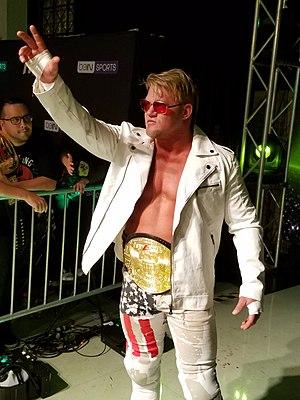
Le MLW National Openweight Championship est un championnat de catch créé et utilisé par la Major League Wrestling. Le premier champion est Alexander Hammerstone qui a vaincu Brian Pillman, Jr. en finale d'un tournoi le 1ᵉʳ juin 2019.